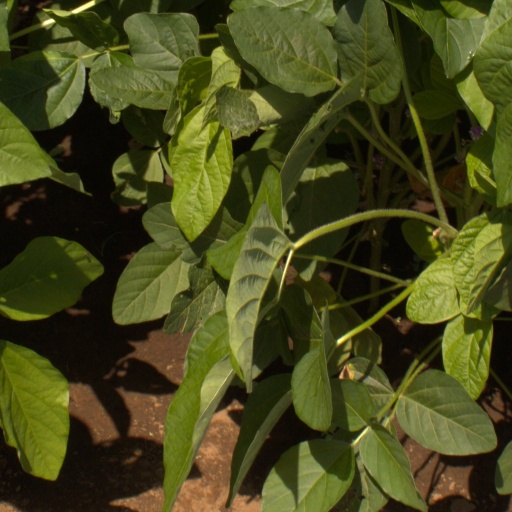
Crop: soybean